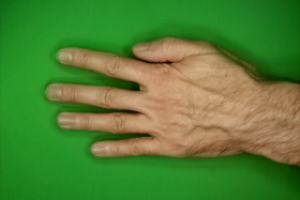
Label: paper